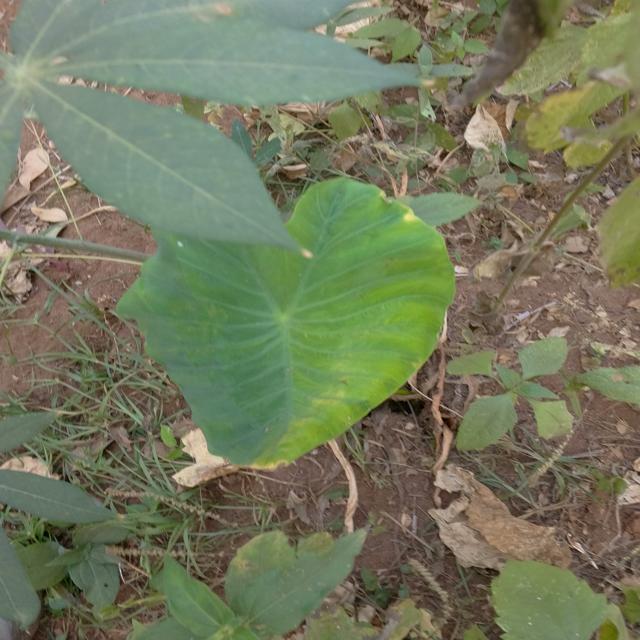
Label: Early_Blight